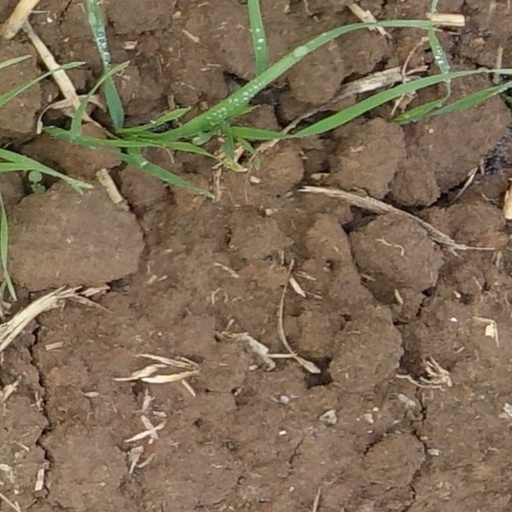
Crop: wheat